Stunt flying

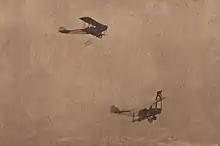
On 1 June 1919 in Atlantic City, Ormer Locklear of Locklear's Flying Circus waited on the top wing of one biplane for a second one trailing a rope ladder.

Ormer Locklear was a pioneer of stunt flying. He joined the United States Army Air Service in October 1917 after the American entry into World War I. Pilot Cadet Locklear was flying with his instructor. He had to interpret a message being flashed to him from the ground to pass a test, but the wing and engine housing blocked his view. So he left the airplane in the hands of his instructor and climbed out onto the wing to read the message, possibly becoming the first wing walker. (He passed the test.) Locklear also perfected such stunts as handstands on the wing. He may have been the first to transfer from one airplane to another in mid-air, in 1919, and from a speeding car to an airplane. He helped develop another standard flying stunt: hanging onto a trapeze or rope ladder with just his teeth. He starred in the 1919 film "The Great Air Robbery", in which he performed a mid-air transfer, as well as climbing down into a car. Locklear also headlined the 1920 film "The Skywayman", but did not live to see it released. A nighttime stunt went fatally awry. On 2 August 1920, he and co-pilot Milton "Skeets" Elliot were to spiral down perilously close to the ground. The scene was illuminated by searchlights, which were supposed to be turned off when they got as low as was safe to let the pilots know when to pull up. However, the lights were not extinguished, and both men were killed in the ensuing crash.